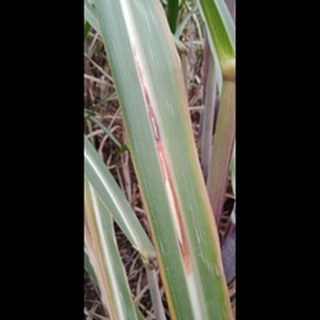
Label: sugarcane_red_rot